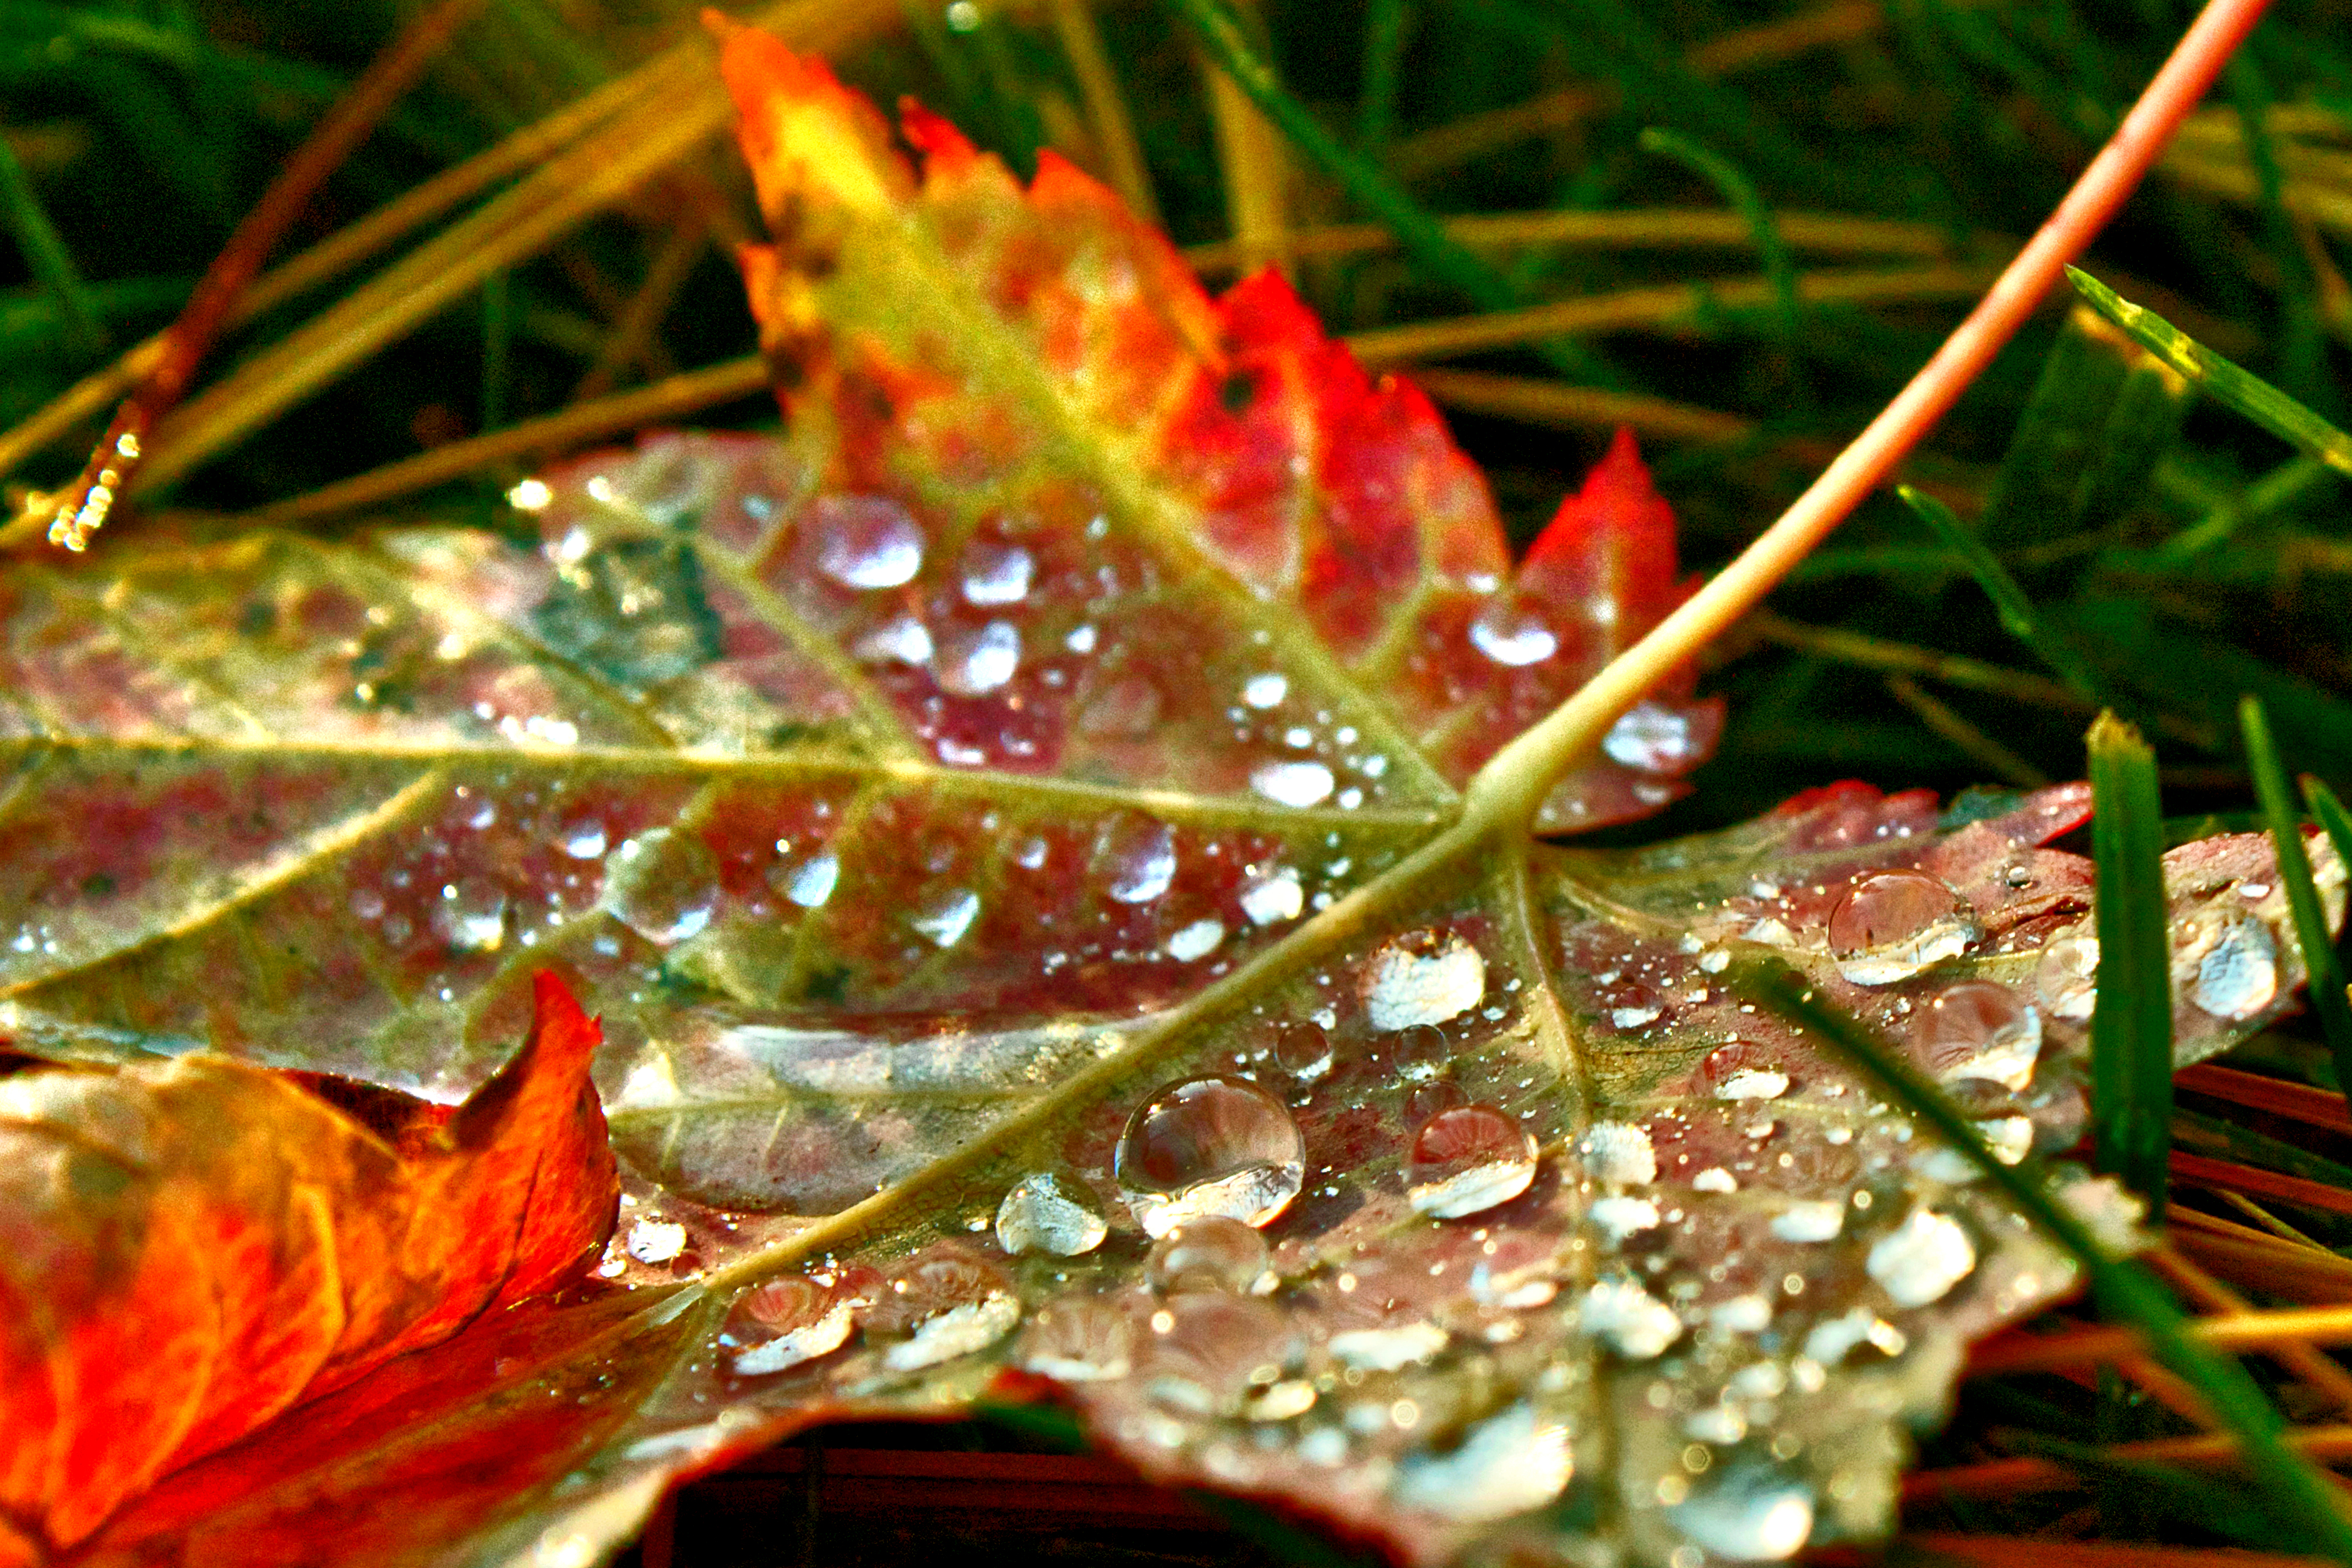
autumn, leaves, droplets, rain, color, fall, raindrops, leaf, water, moisture, drop, green, dew, plant, terrestrial plant, close up, macro photography, maple leaf, flower, grass, tree, plant pathology, photography, plant stem, maple, perennial plant